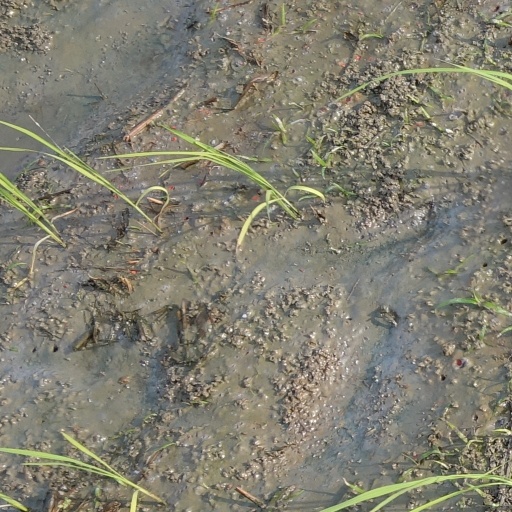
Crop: rice